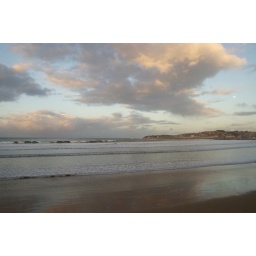
sky caught in the ocean (2)